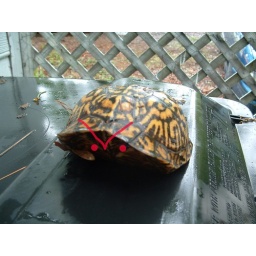
The turtle that suicidally tried to live in our dog lot. Again.